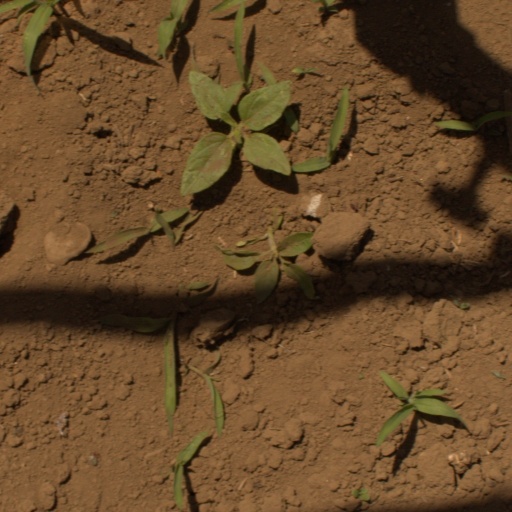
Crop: Jerusalem artichoke